E. Ethelbert Miller

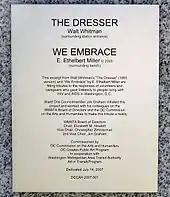
A sign on the north entrance to the Dupont Circle Metro station in Washington, D.C. An excerpt from "The Wound-Dresser", by Walt Whitman, is inscribed into the granite wall around the entrance escalators. An excerpt from "We Embrace", by E. Ethelbert Miller, is inscribed into the sidewalk surrounding a nearby circular bench.

He currently serves as board chairperson of the Institute for Policy Studies. He is also on the boards of Split This Rock and the Writer's Center, and since 2002 has been co-editor of "Poet Lore" magazine, the oldest poetry journal in the US. He is former chair of the Humanities Council of Washington, D.C., and has served on the boards of the AWP, the Edmund Burke School, PEN American Center, PEN/Faulkner Foundation, and the Washington Area Lawyer for the Arts (WALA). He hosts a weekly morning radio show on WPFW called "On the Margin".